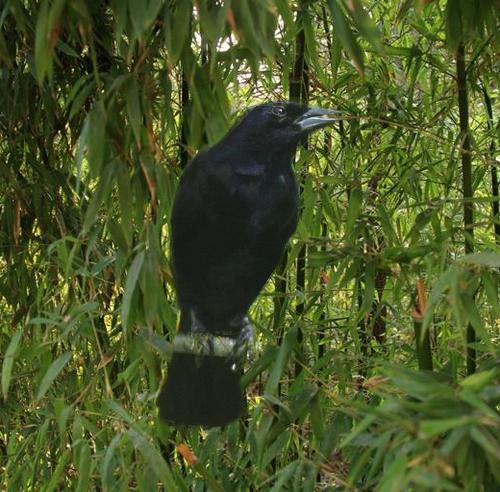
Bird species: Shiny_Cowbird
Bird type: landbird
Background: land